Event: Ecuador Earthquake
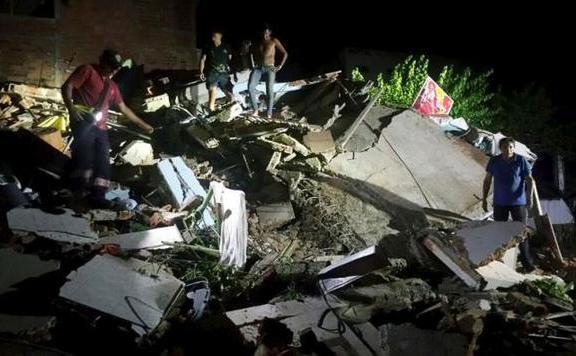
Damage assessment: damage